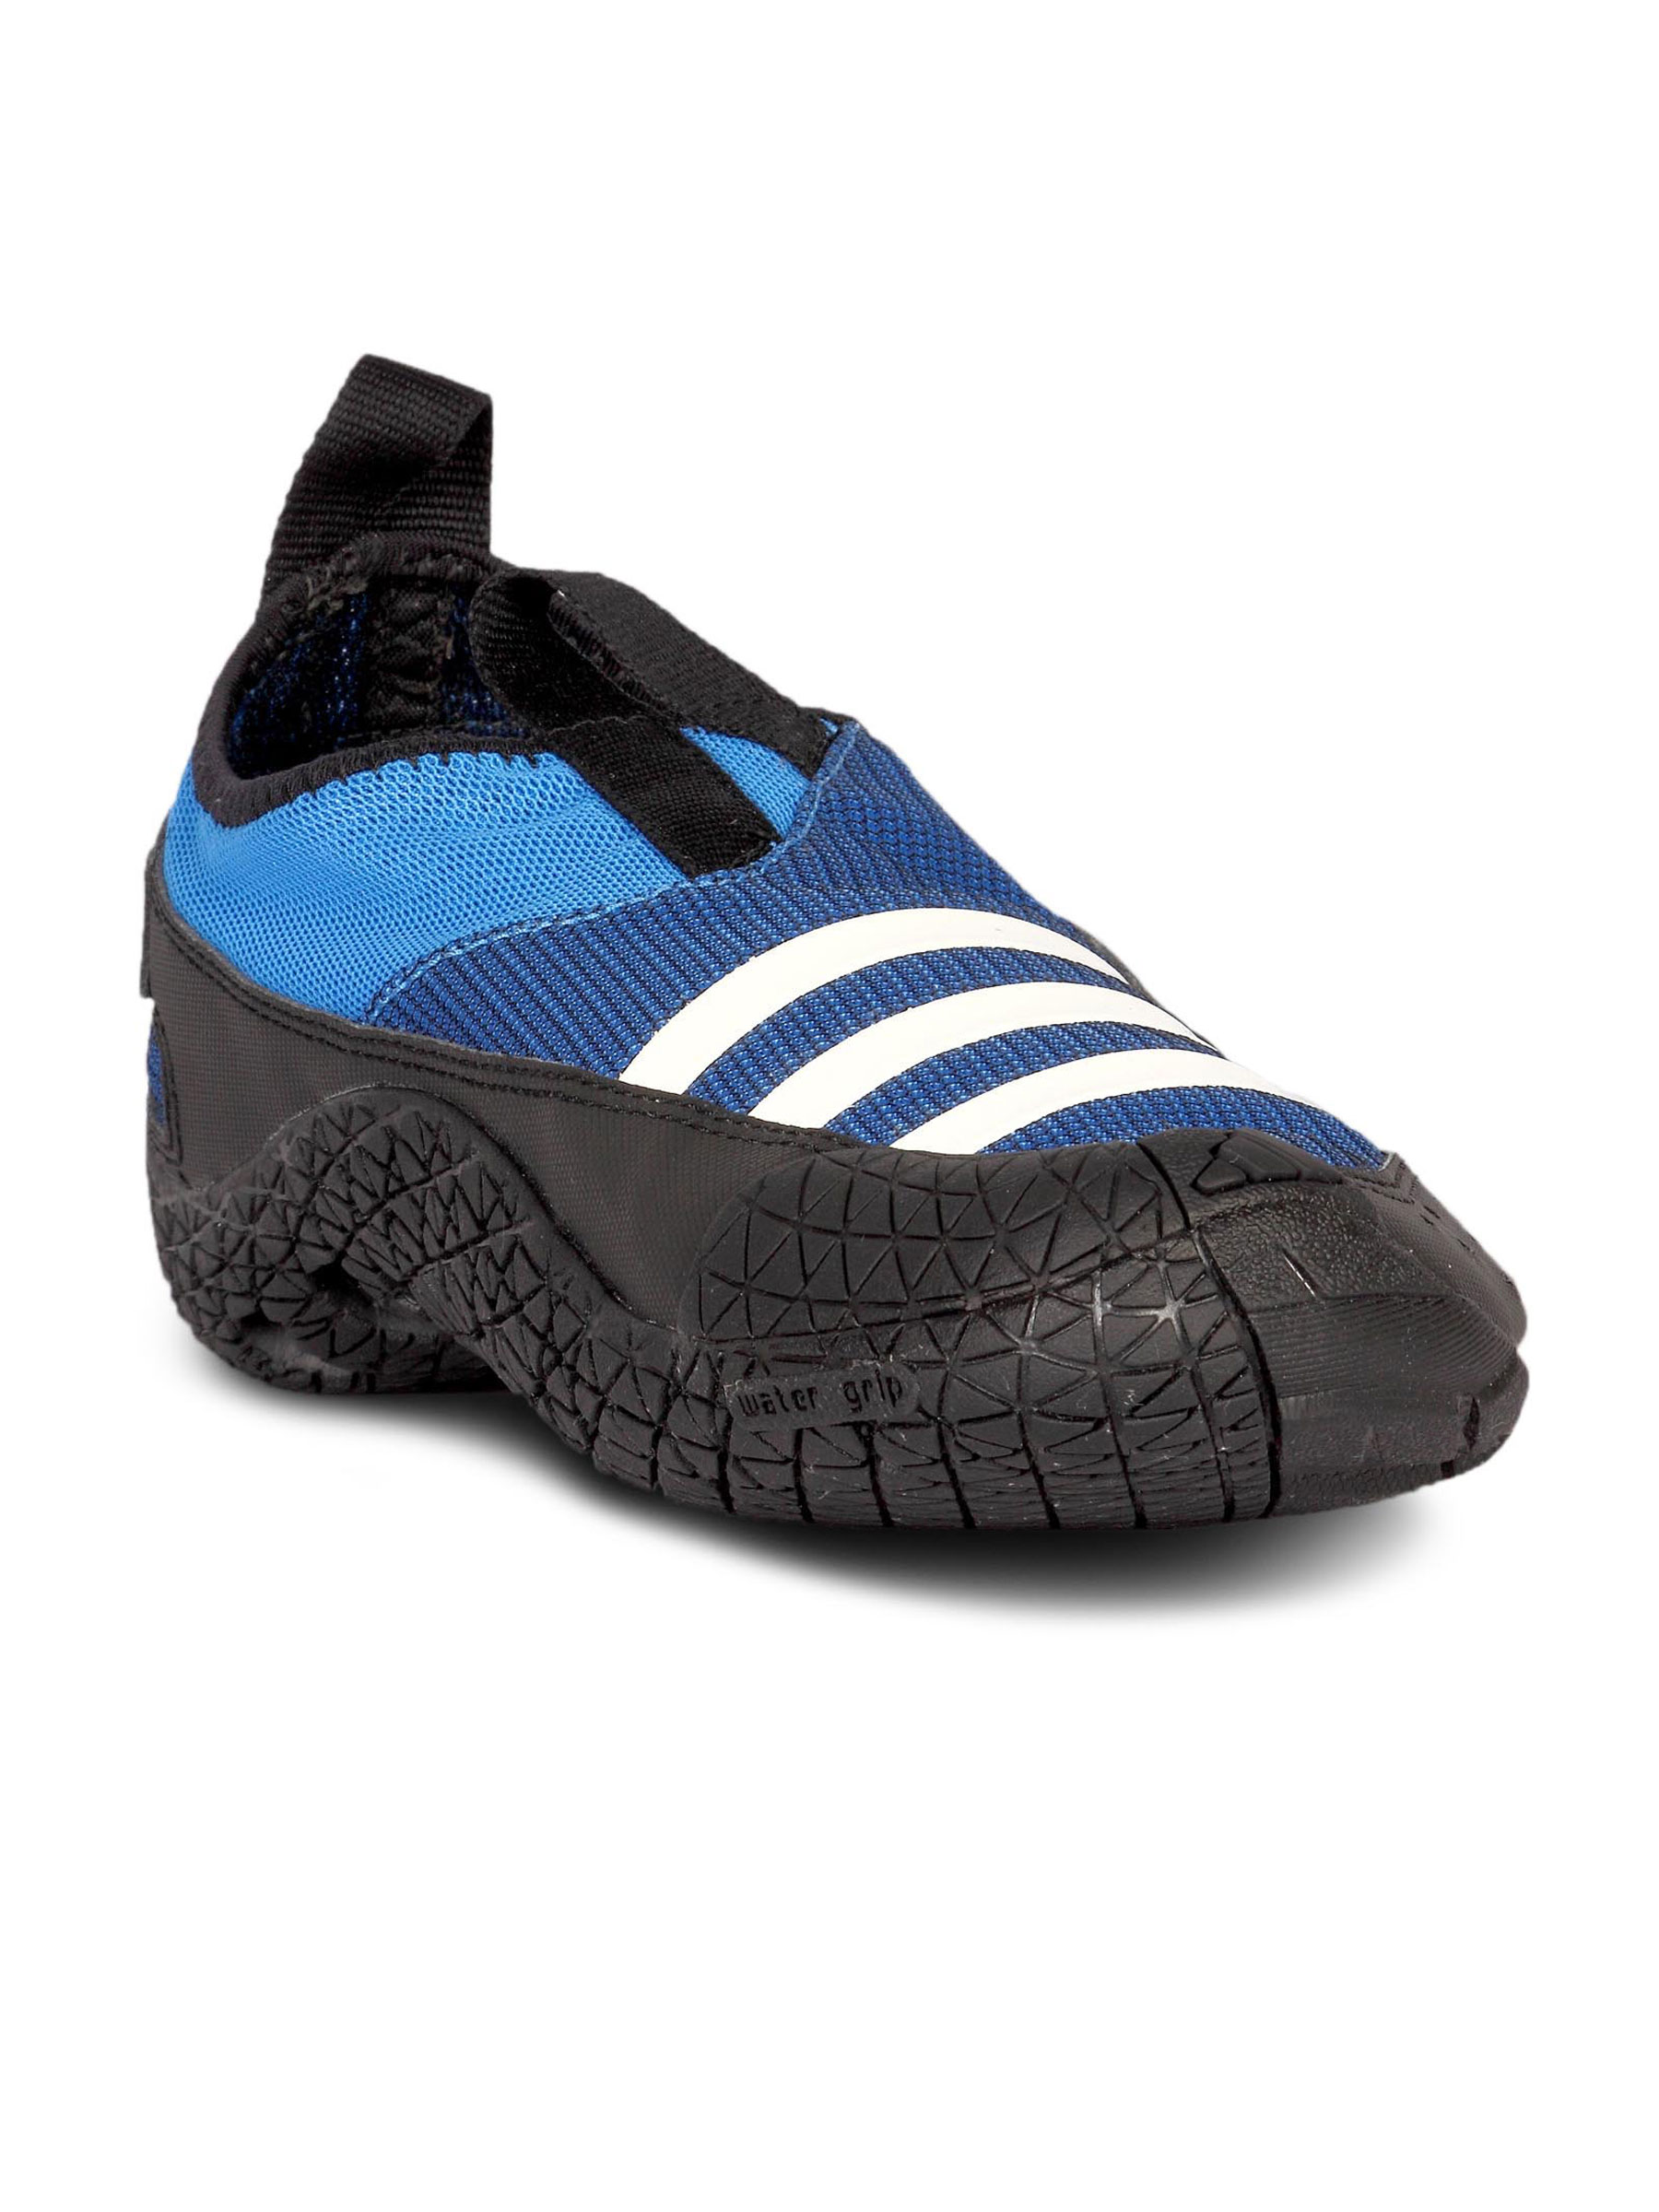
ADIDAS Men's Jawpaw Blue Shoe
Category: Footwear / Shoes / Casual Shoes
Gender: Men
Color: Blue
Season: Summer 2011
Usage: Casual